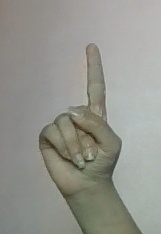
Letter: bb